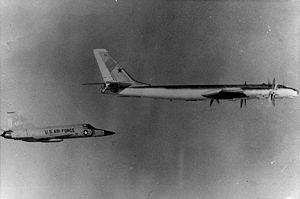
Le Convair F-102 Delta Dagger est un intercepteur conçu par les États-Unis dans les années 1950. C'est le premier avion à aile delta mis en service au monde, et le premier avion conçu en tant que partie d'un système intégré. Il emportait son armement de missiles air-air dans une soute ventrale. Le développement du troisième des Century Series Fighters fut long et problématique mais il fut finalement construit à plus de 900 exemplaires, qui restèrent en service jusqu'à la fin des années 1970 aux États-Unis, en Grèce et en Turquie.